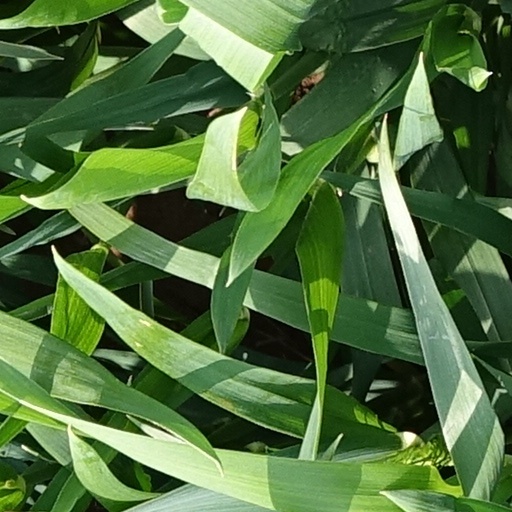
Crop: wheat